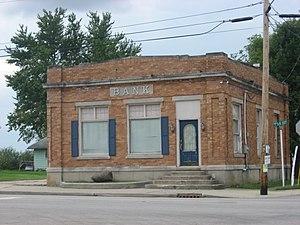
La ville de Boston est située dans le comté de Wayne, dans l'État de l’Indiana, aux États-Unis. Sa population s’élevait à 138 habitants lors du recensement de 2010, estimée à 133 habitants en 2016.